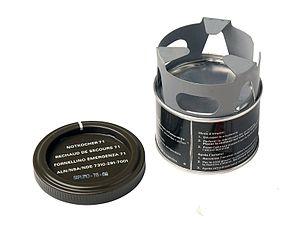
Les équipements de l'Armée suisse, rassemblent différentes sortes de véhicules, des chars de combat, des véhicules de transport de troupe ainsi que des hélicoptères de transport et des avions de combat en service dans les Forces terrestres ou les Forces aériennes.